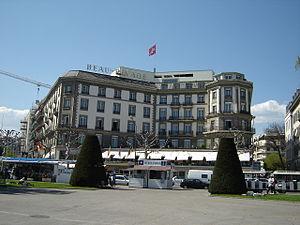
Les Pâquis sont un quartier de Genève situé sur la rive droite du lac Léman édifié à partir de 1855.